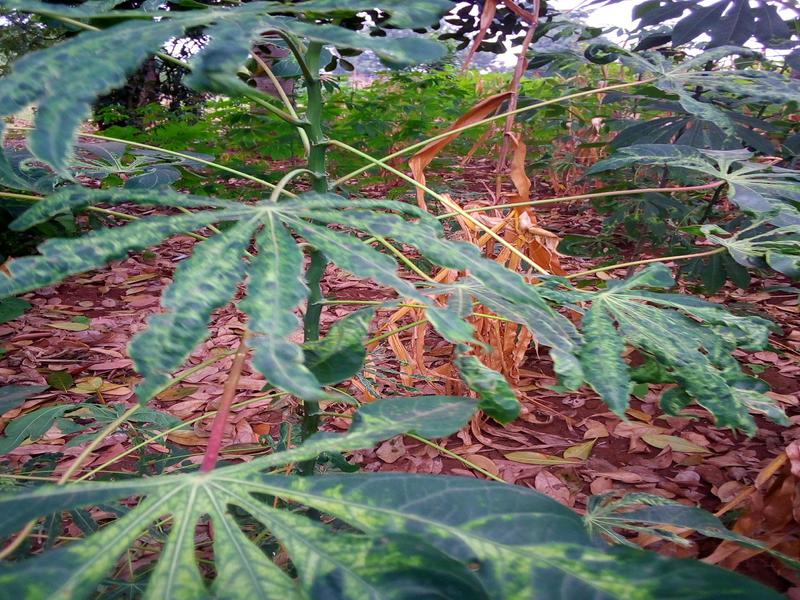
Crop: cassava
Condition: mosaic_disease